The Sorcerer and the White Snake

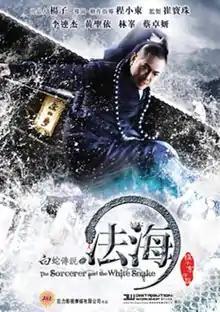

The Sorcerer and the White Snake, previously known as It's Love and Madame White Snake, is a 2011 action fantasy film directed by Ching Siu-tung and starring Jet Li. It is based on the Chinese legend, "Legend of the White Snake". The film was filmed in 3-D and was shown out of competition at the 68th Venice International Film Festival on 3 September 2011. It was released in mainland China on 28 September 2011 and in Hong Kong on 29 September.